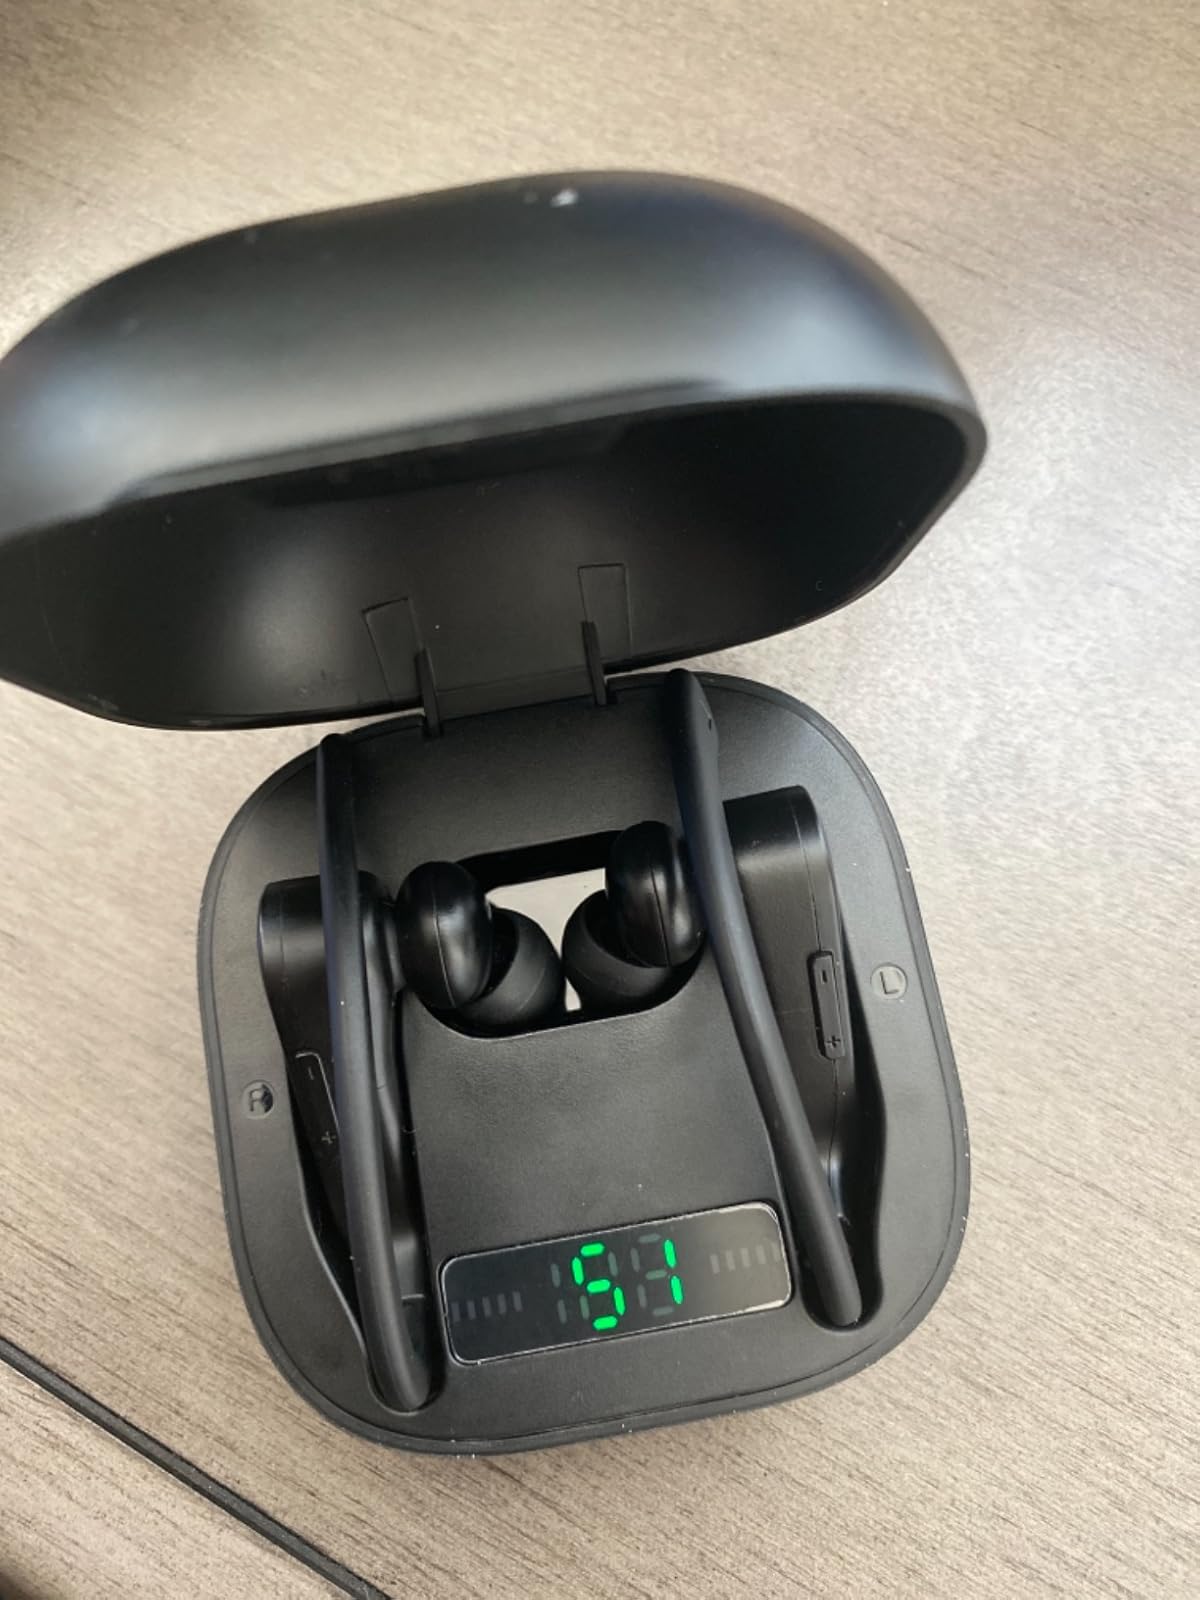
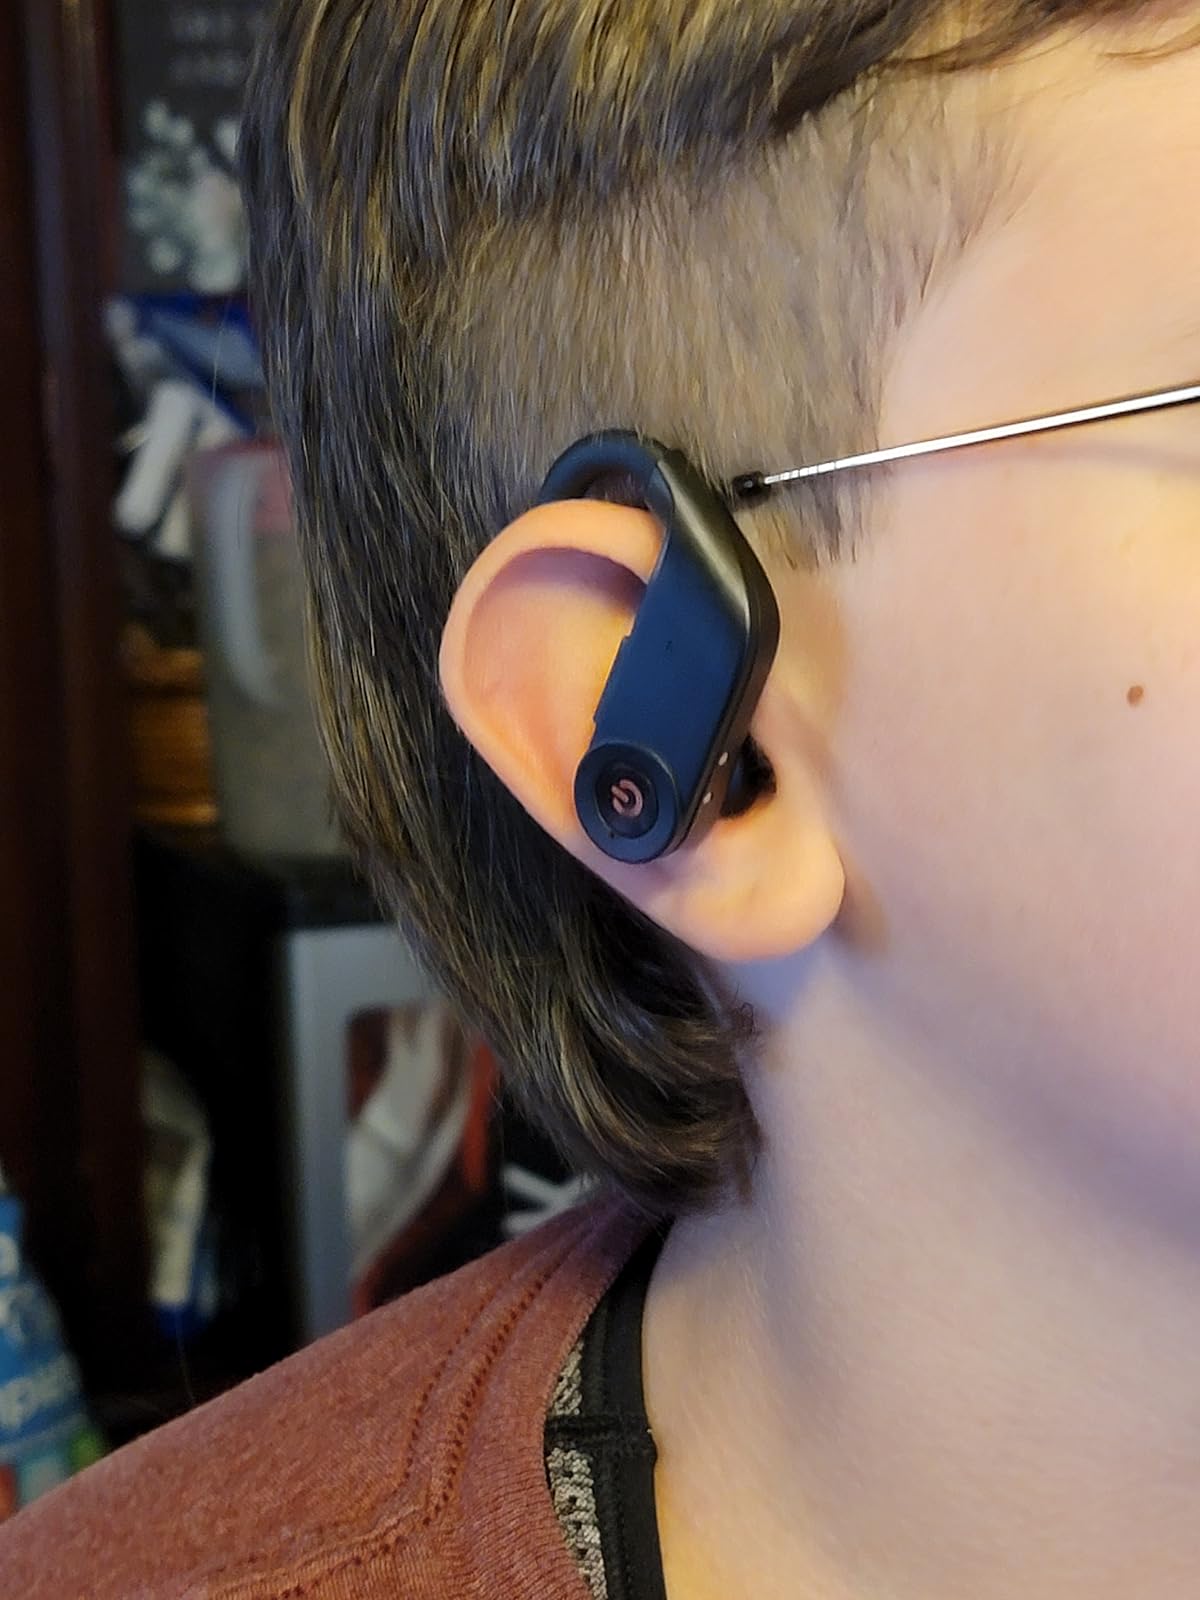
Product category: earbuds
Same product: no